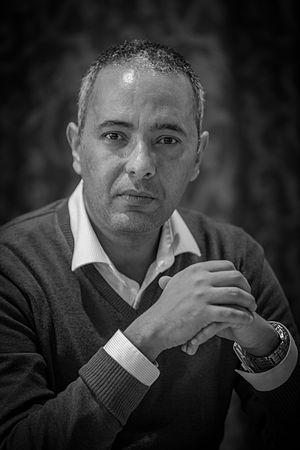
Kamel Daoud par Claude Truong-Ngoc, janvier 2015
Le prix François-Mauriac de la région Aquitaine est un prix littéraire annuel décerné à la mi-octobre et fondé en 1985 en souvenir de l'écrivain français François Mauriac. Il ne doit pas être confondu avec le prix François-Mauriac de l'Académie française remis par l'Institut en fin d'année.
Le prix Goncourt du premier roman est un prix littéraire décerné chaque année depuis 2009 en marge du prix Goncourt par l'Académie Goncourt. Il prend la suite des « bourses Goncourt », fondées en 1990. Il est attribué en partenariat avec la municipalité de Paris au début du printemps.
Kamel Daoud, né le 17 juin 1970 à Mesra, en Algérie, est un écrivain et journaliste algérien d'expression française, lauréat du prix Goncourt du premier roman en 2015.